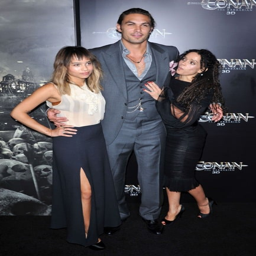
actors and actor at the premiere